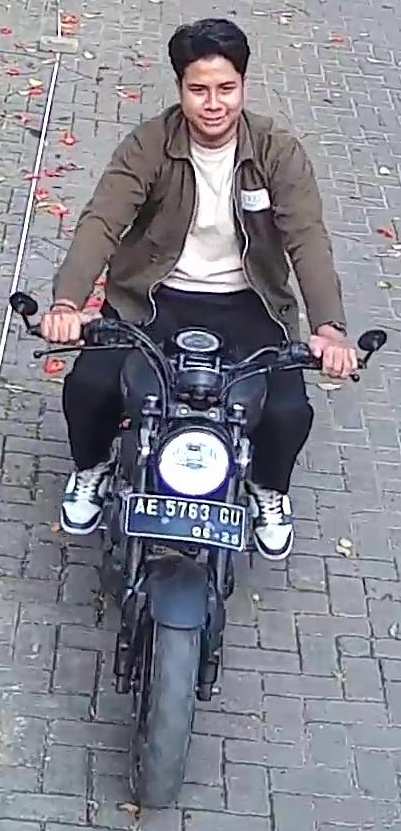
person-with-helmet: 0
person-without-helmet: 1